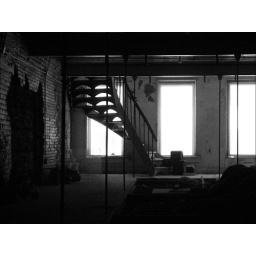
Vacant floor in a building in downtown Detroit.